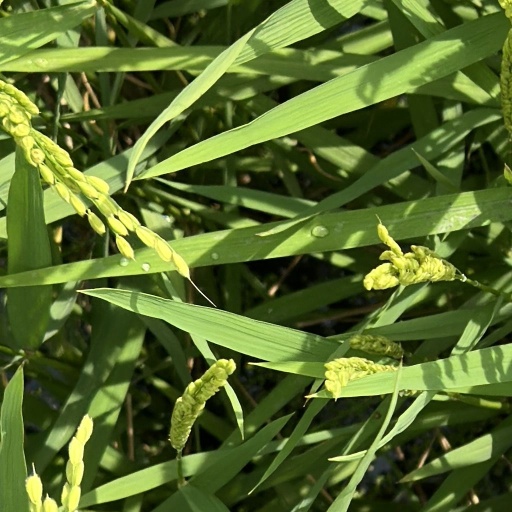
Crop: rice